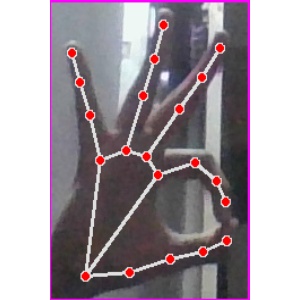
अक्षर: ण